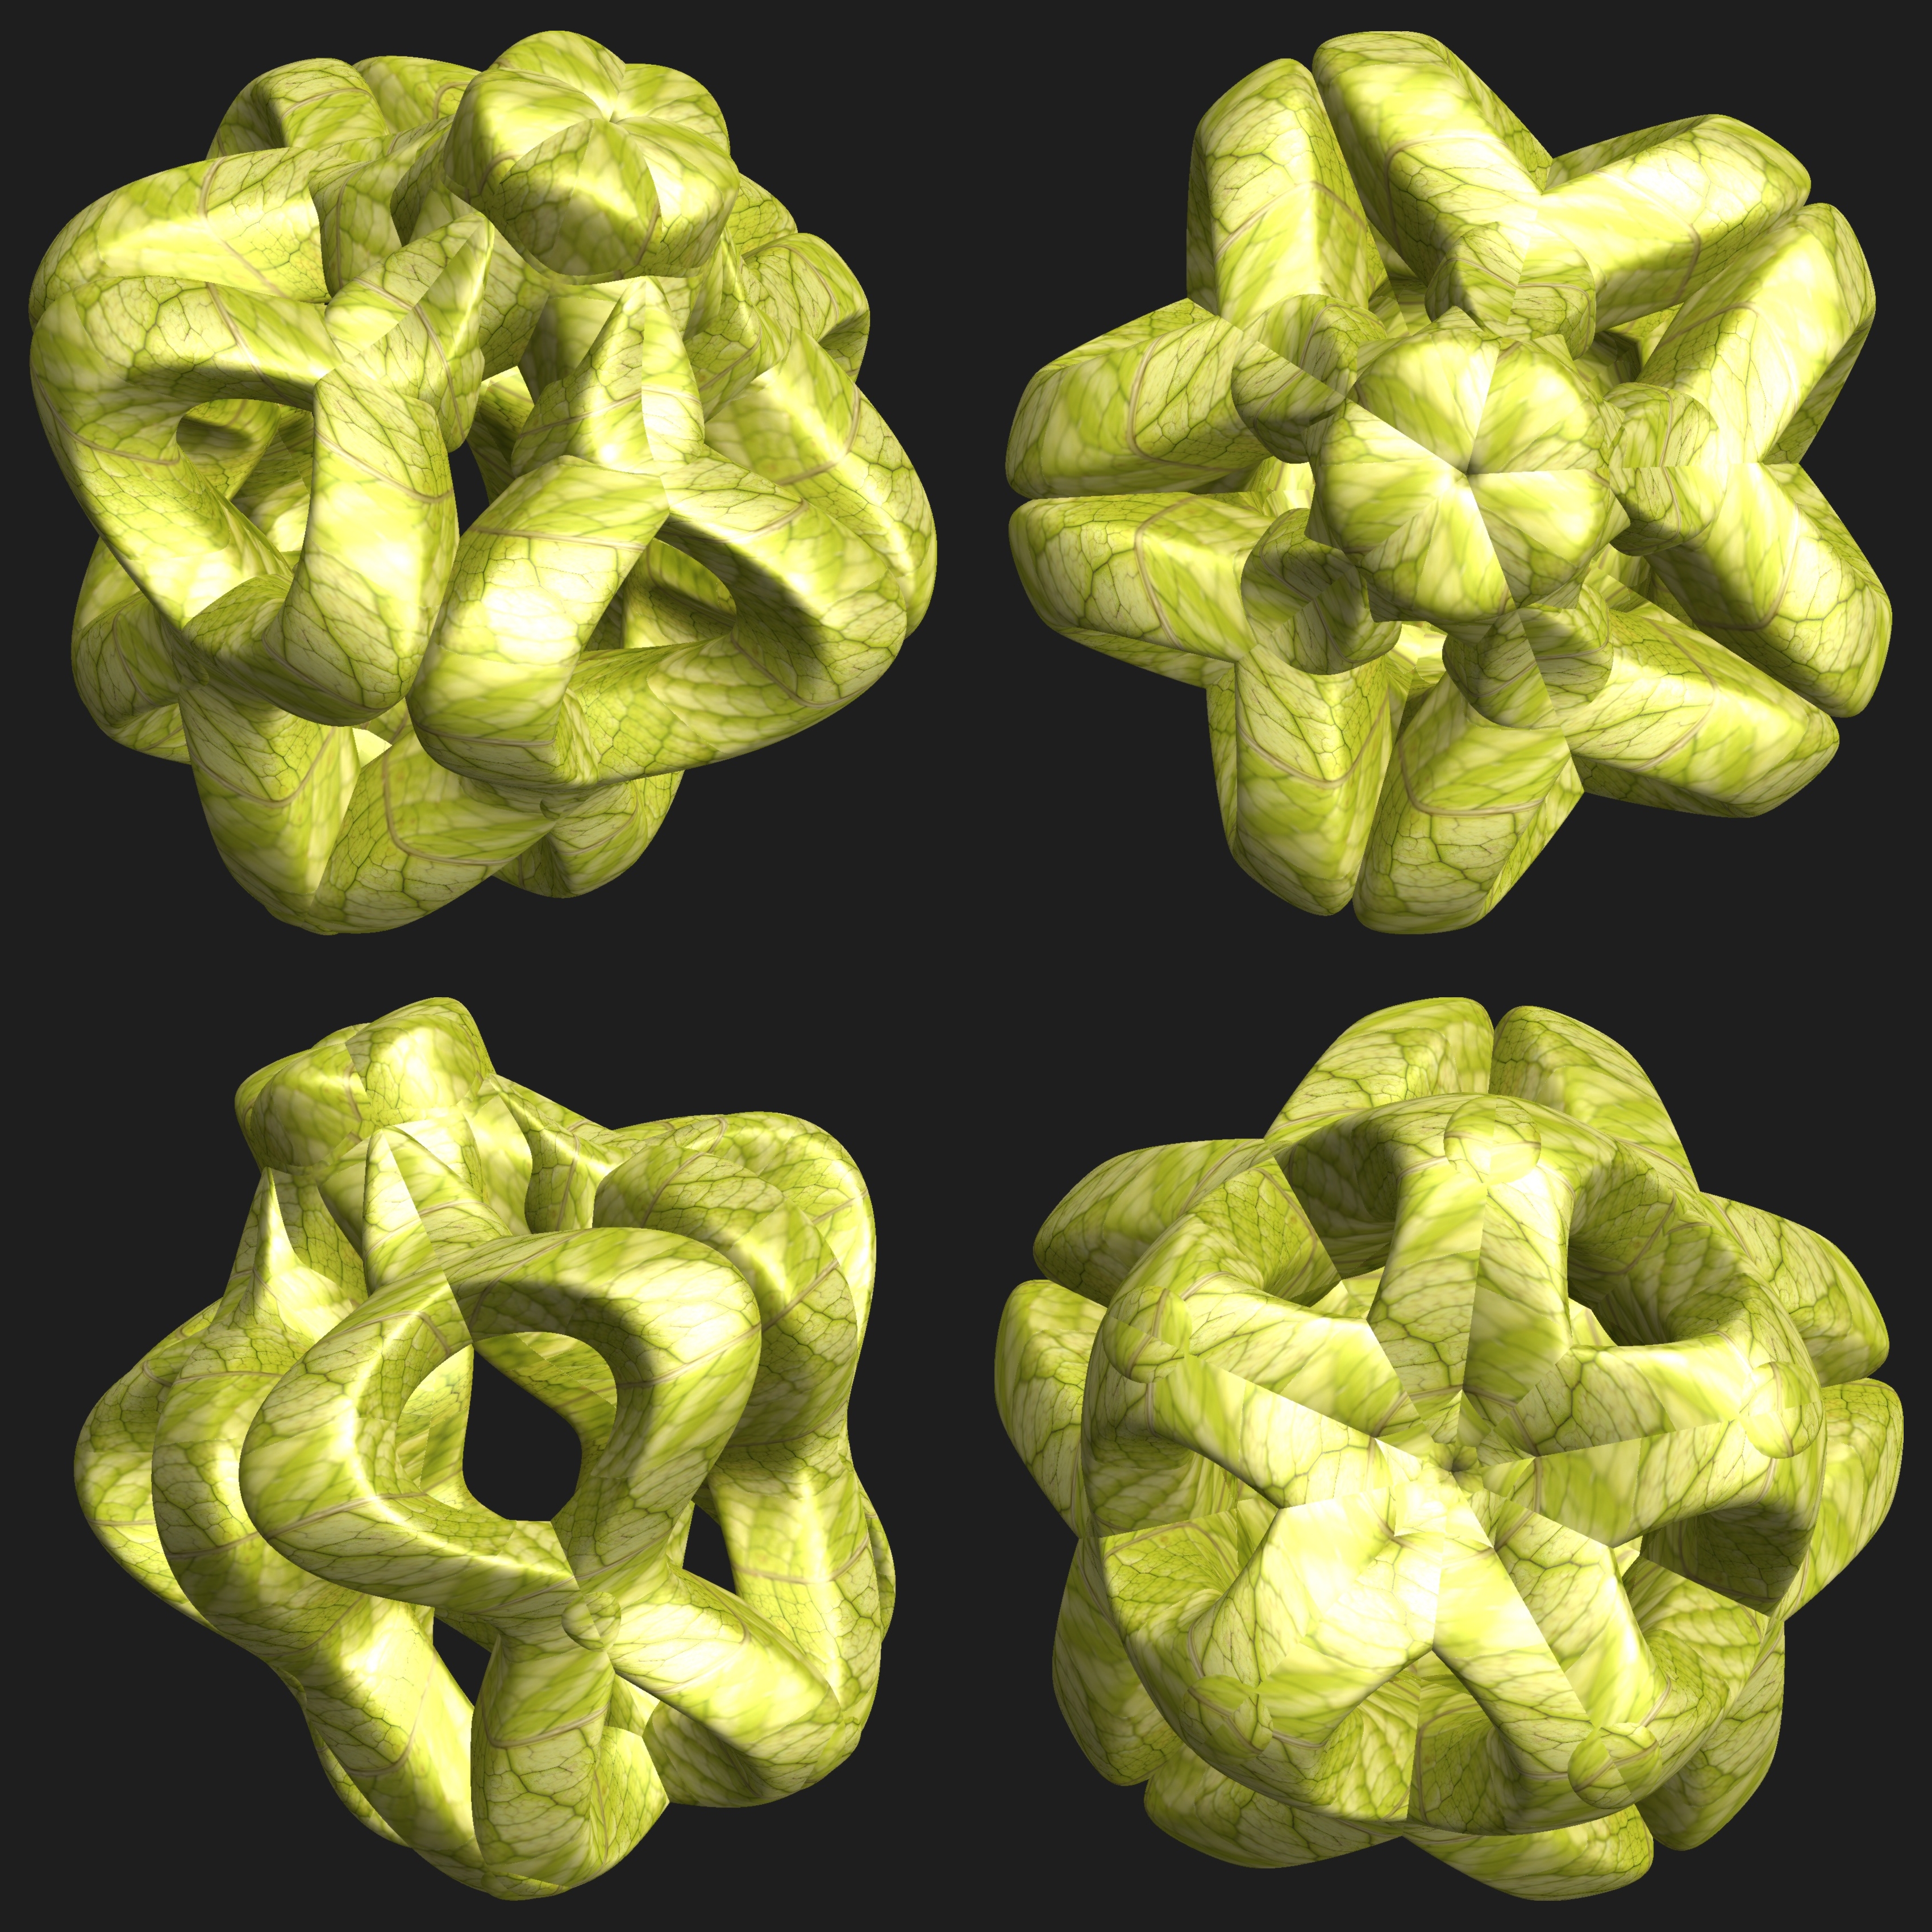
abstract, structure, plant, texture, leaf, flower, petal, pattern, food, green, produce, geometry, yellow, gourd, sculpture, design, symmetry, 3d, graphic, shape, torus, mathematica, cg, parametricplot3d, code, program, algorithm, mapping, geometricsculpture, pentagram, flowering plant, land plant